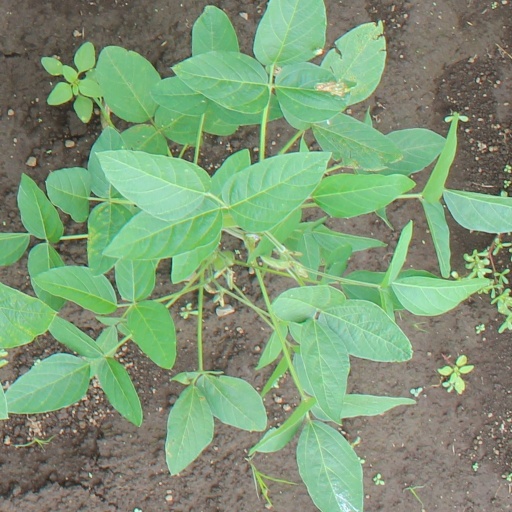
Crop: soybean